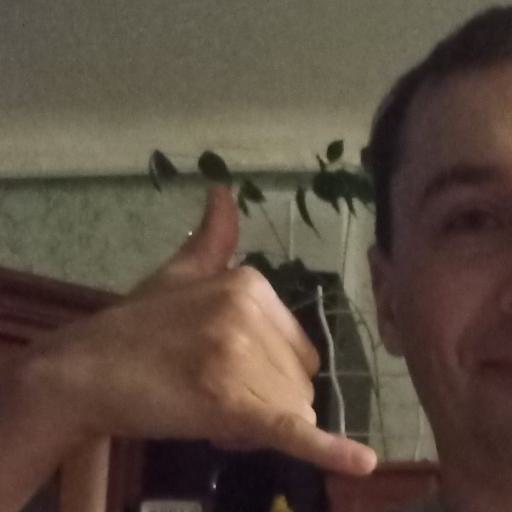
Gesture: call